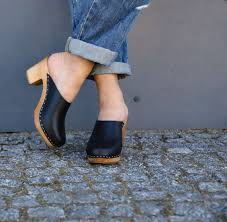
Label: Clog